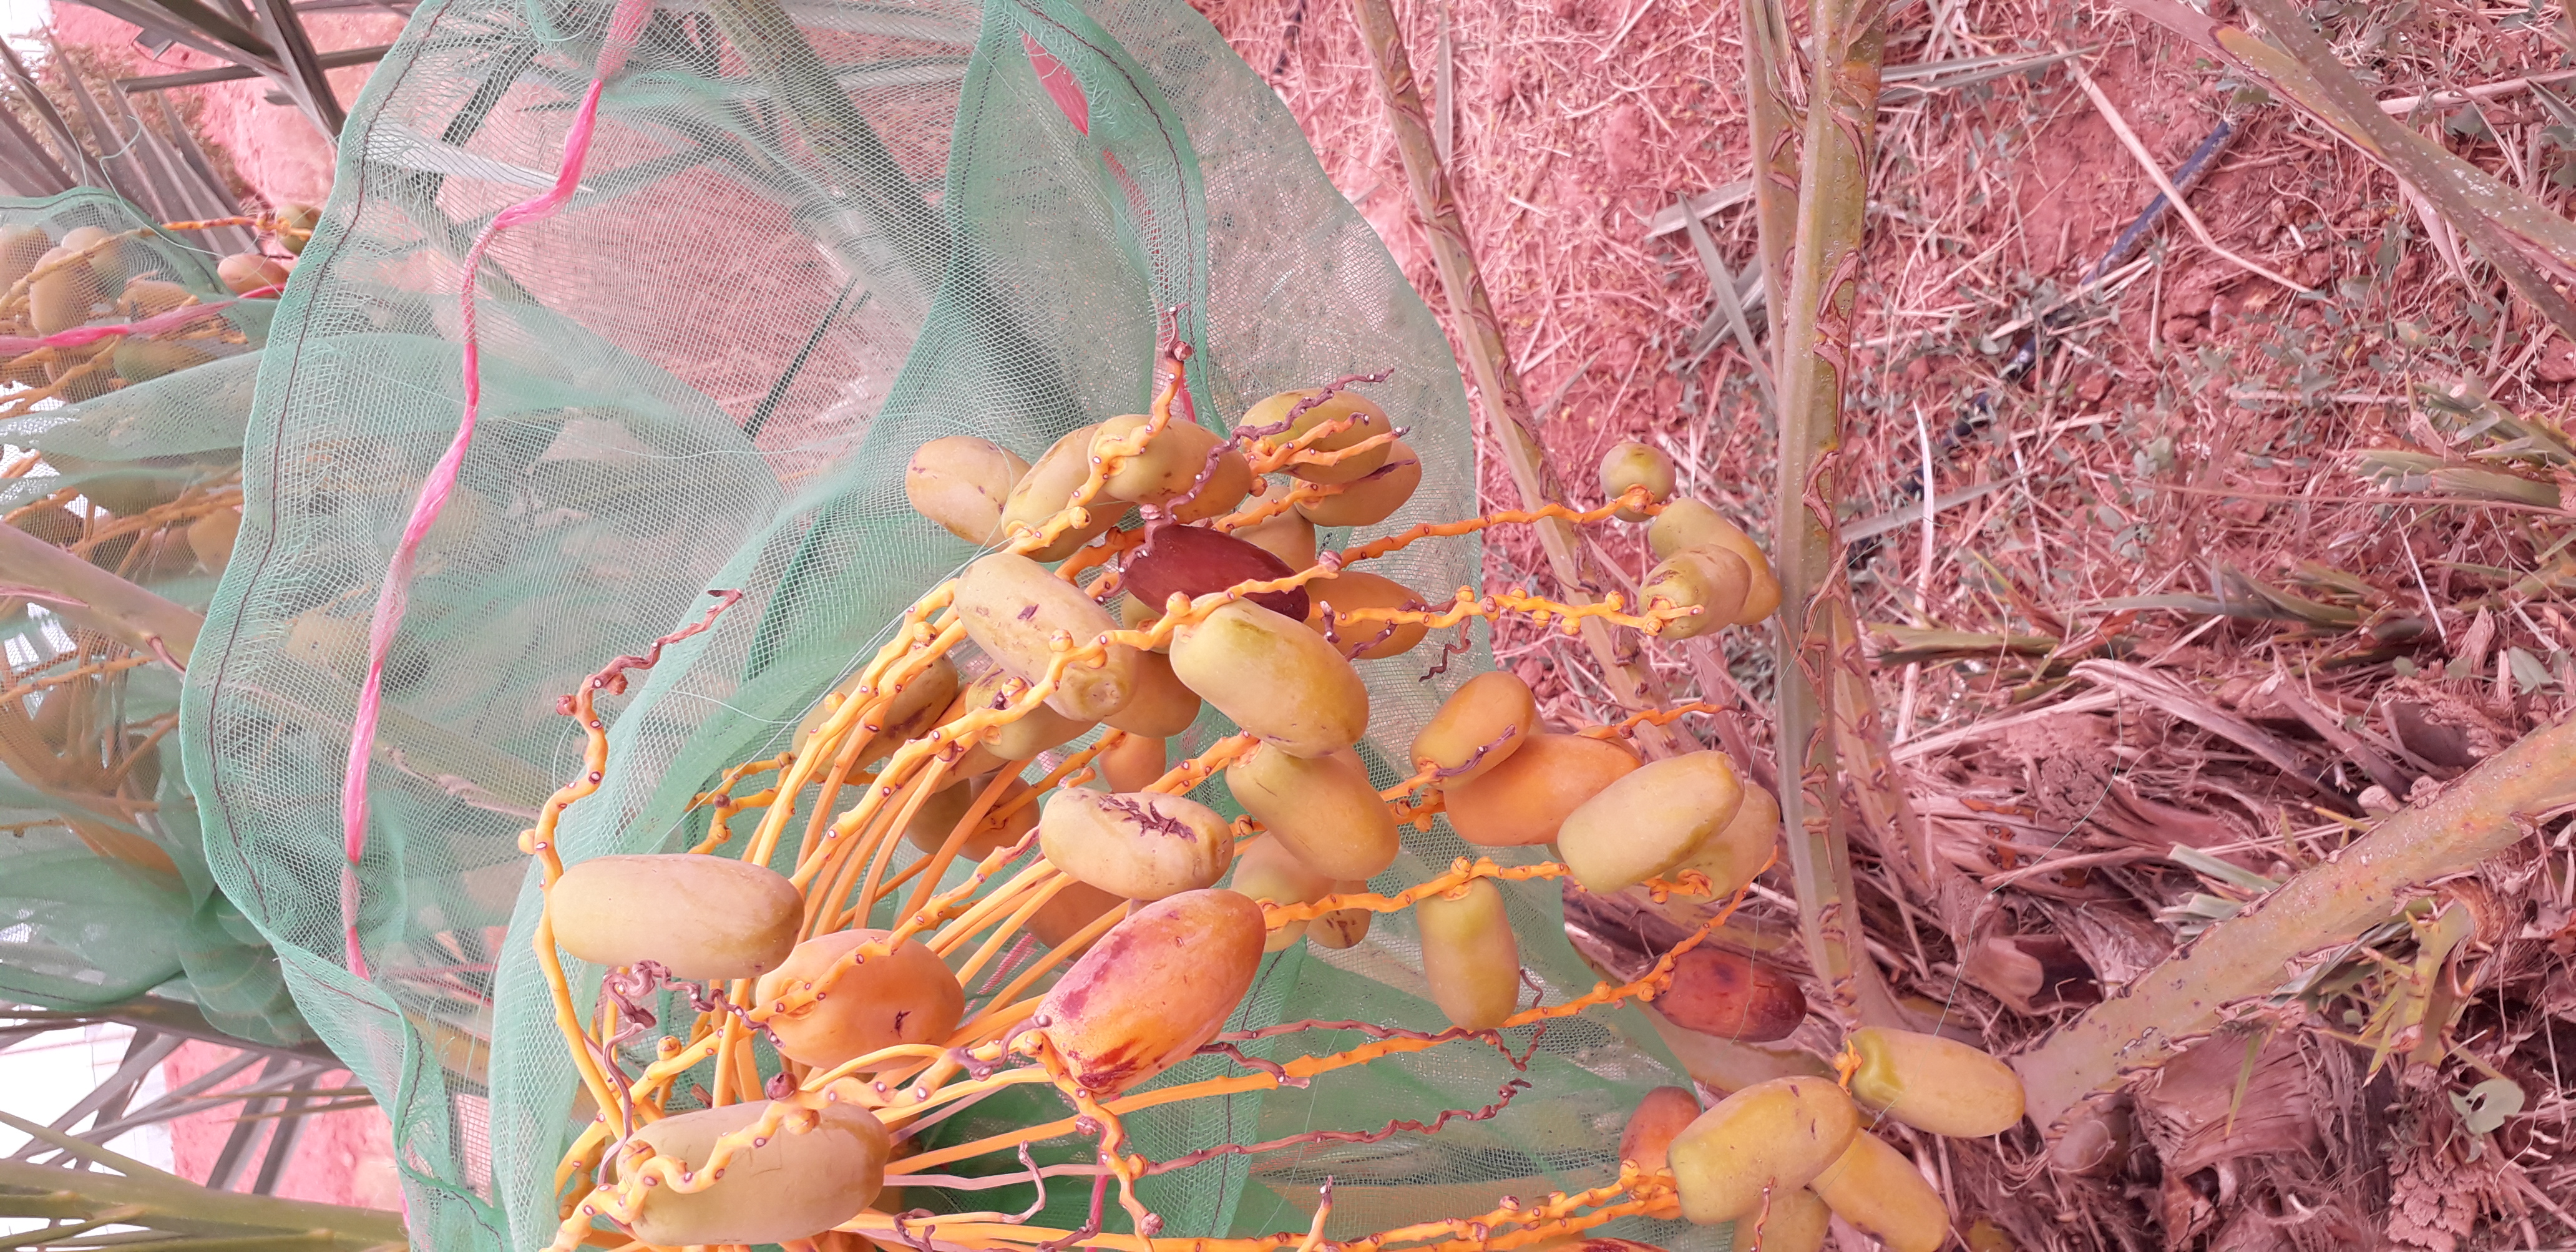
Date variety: Boumajhoul